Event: Nepal Earthquake
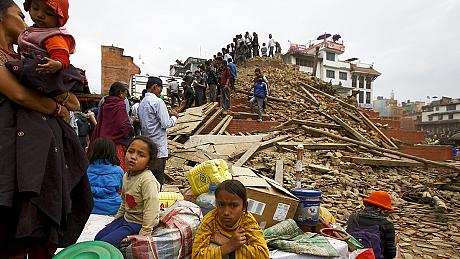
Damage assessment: damage